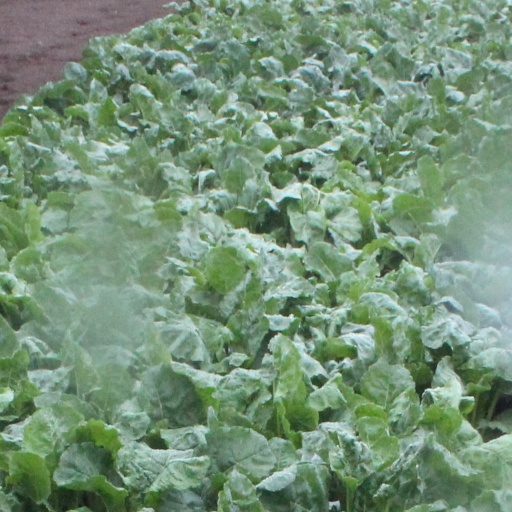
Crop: sugar beet